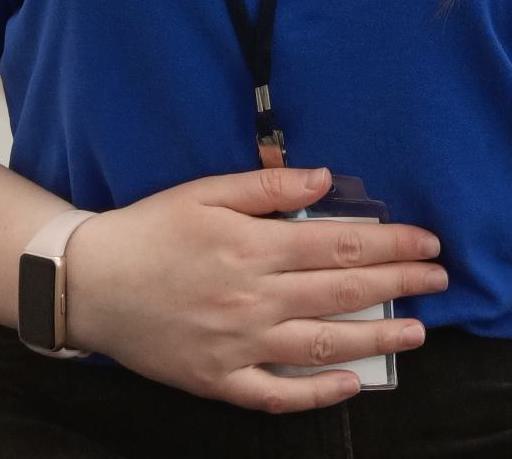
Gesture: no_gesture